Punjab Legislative Council (British India)

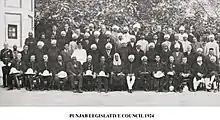
Group photo of Members of Second Punjab Legislative Assembly in 1924.

The second Legislative Council was constituted on 2 January 1924 and held 102 meetings until it was dissolved on 27 October 1926.